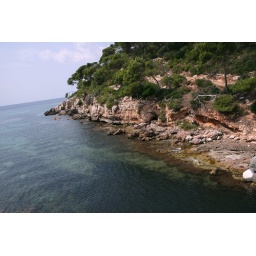
This was a view over a bridge just before getting to a beach it had the harbour right next to it.